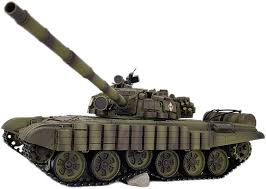
Label: Tank